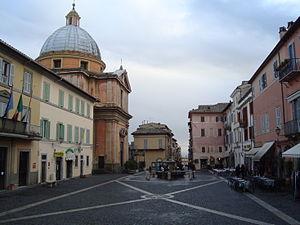
L'association I Borghi più belli d'Italia est née en mars 2001 sous l'impulsion de Conseil du tourisme de l'ANCI.
Castel Gandolfo est une commune italienne d'environ 8 950 habitants, située au sud-est de la province de Rome, dans la région du Latium, en Italie centrale.